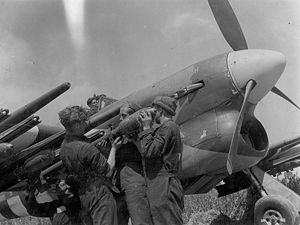
Operation Overlord / Luftkrigen under Operation Overlord
En Hawker Typhoon bliver armeret med luft-jordraketter, maj 1944
Operation Overlord var kodenavnet for de Vestallieredes invasion af Normandiet i 2. verdenskrig. Operationen havde til formål at trænge tyskerne ud af et område i Nordfrankrig, som derefter kunne bruges som basis for befrielsen af Frankrig og det øvrige Nordvesteuropa. Operationen omfattede dels selve landgangen i Normandiet den 6. juni 1944 og de følgende operationer indtil udgangen af august, hvor de allierede arméer havde befriet Paris og de tyske hære havde trukket sig tilbage over Seinen.